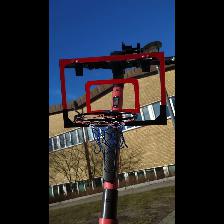
Label: NonHuman